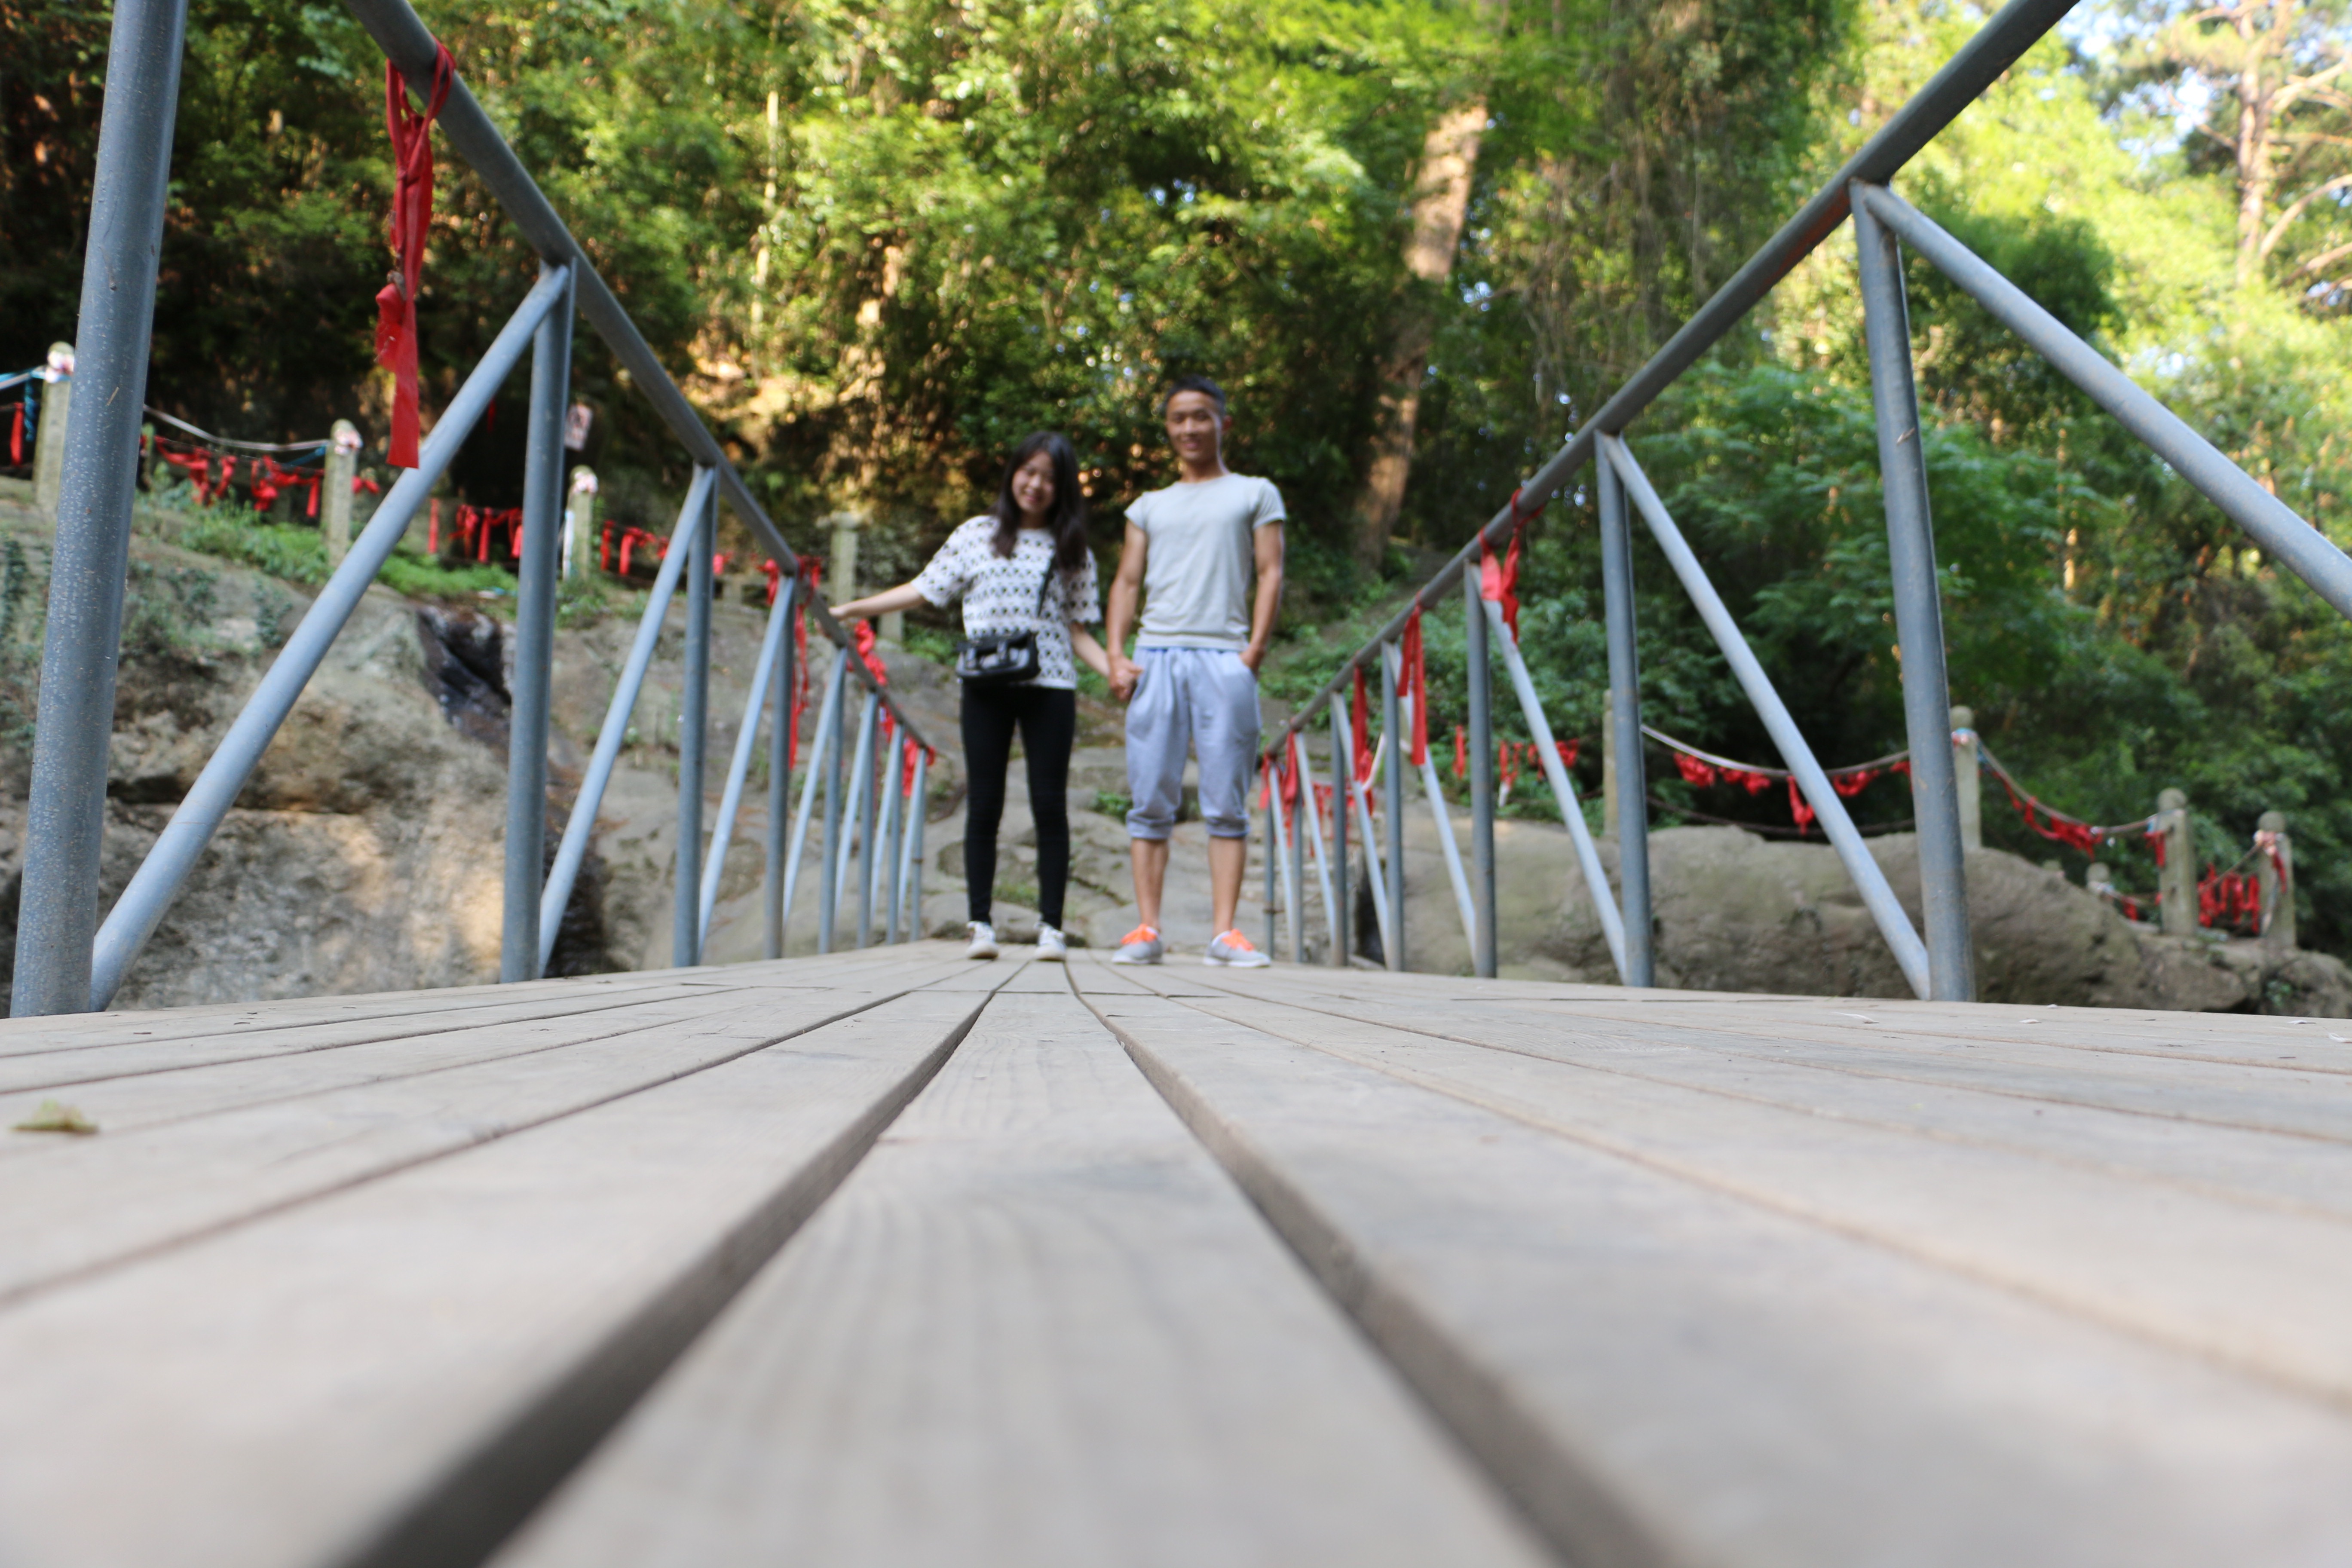
track, bridge, transport, vehicle